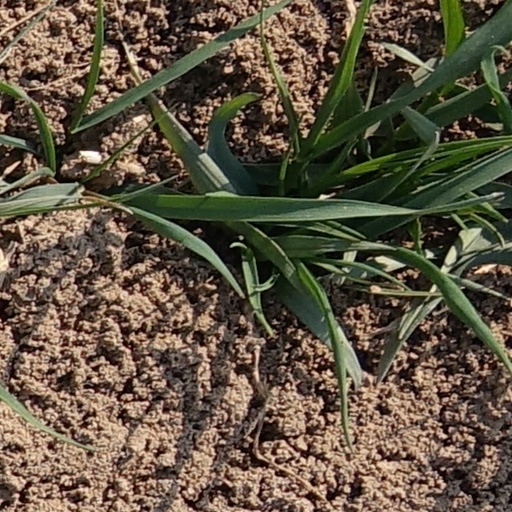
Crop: wheat